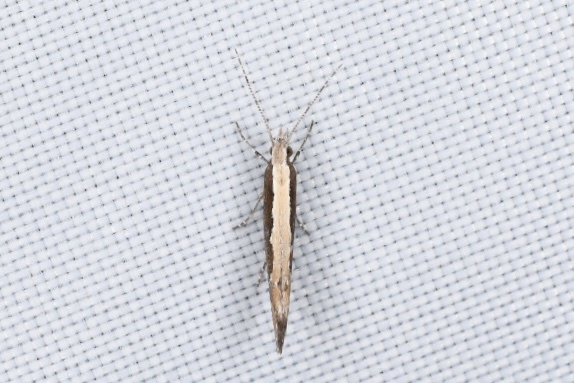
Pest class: diamondback_moth